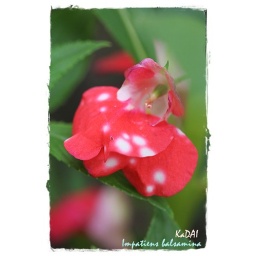
I got seeds of spotted Impatiens balsamina from Gerris2. Now they are in bloom. The flowers are unusually beautiful.